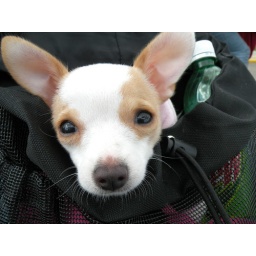
Chihuahua puppy in a bag